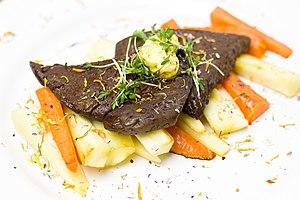
Seitan et légumes racines
Le végétalisme est une pratique alimentaire, ou, par extension, une pratique de consommation, excluant les produits animaux, aussi bien issus d'animaux morts que d'animaux vivants, et éventuellement les produits dont le procédé de fabrication fait intervenir des produits animaux.